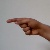
The image shows a hand gesture representing the letter 'G' in Indian Sign Language.